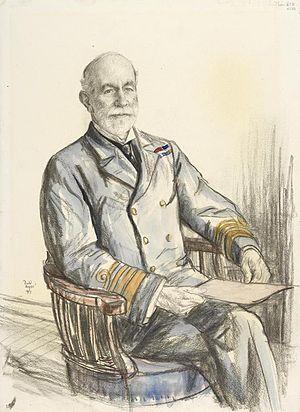
Francis Dodd, né le 29 novembre 1874 à Holyhead et mort le 7 mars 1949 à Blackheath à Londres, est un portraitiste, peintre paysagiste et graveur britannique. Il est notamment connu pour ses œuvres créées durant la Première Guerre mondiale.